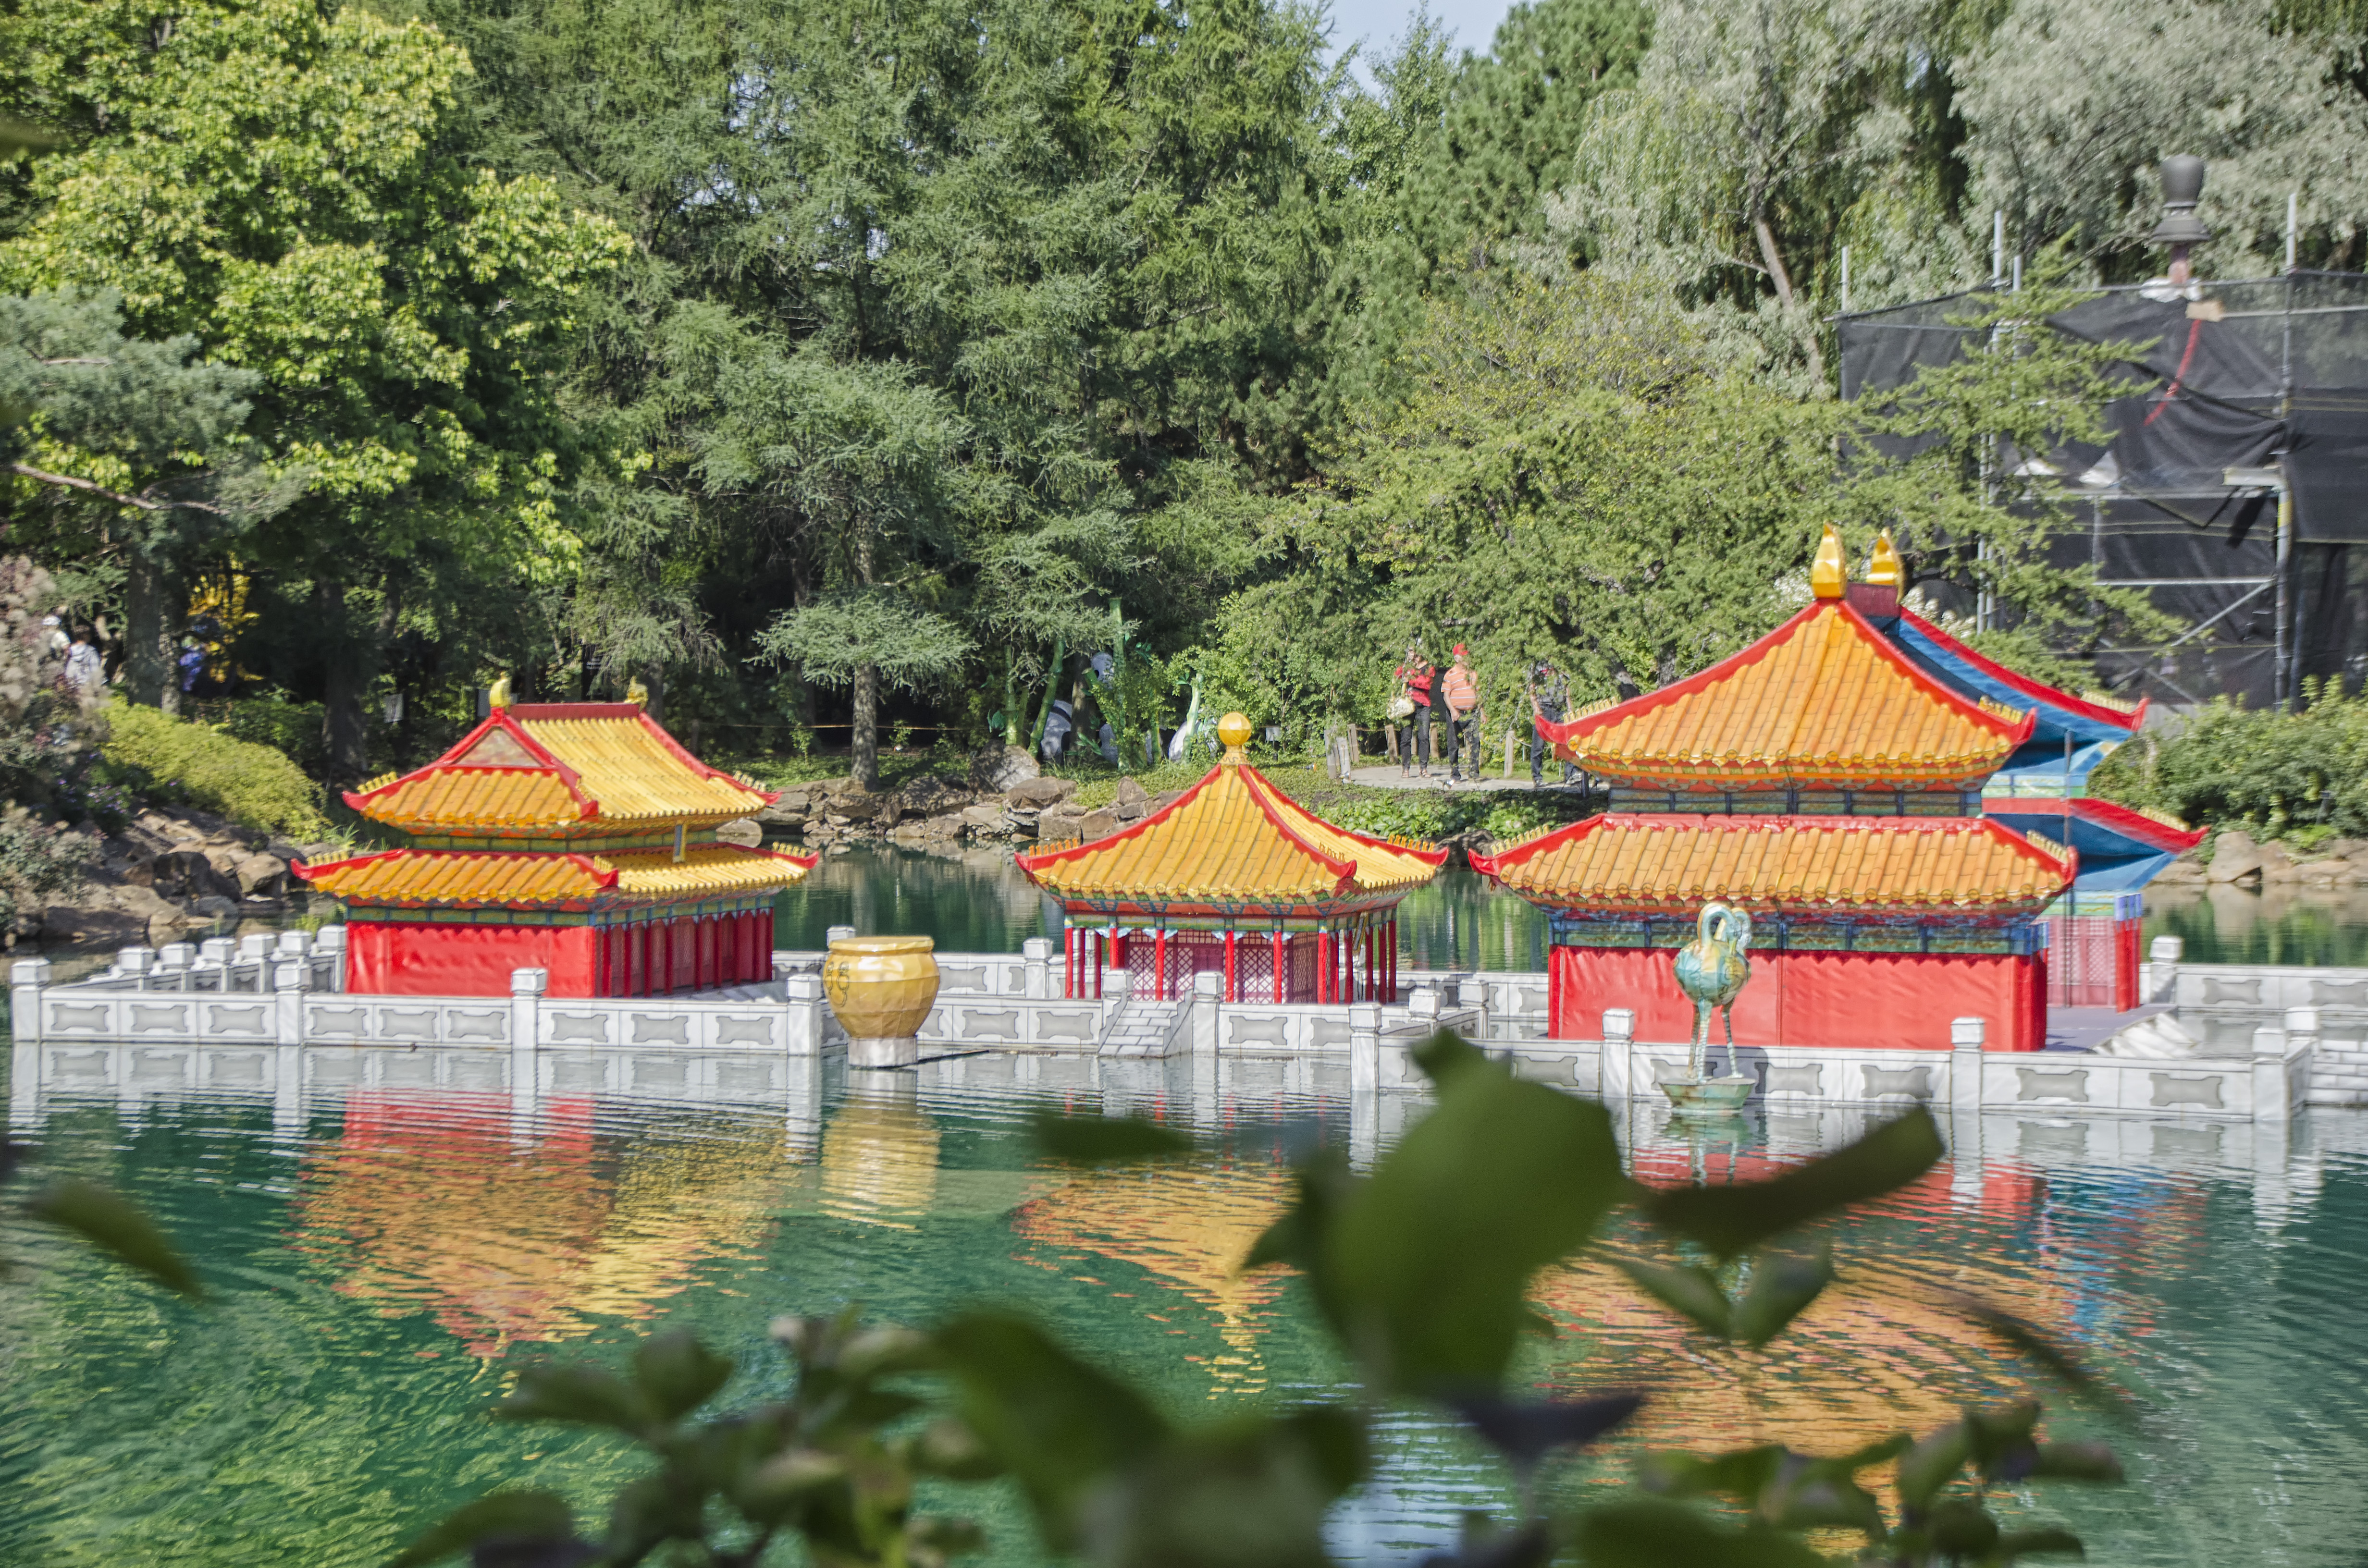
flower, palace, city, amusement park, park, garden, tourism, place of worship, de, of, temple, resort, canada, shrine, botanical garden, quebec, montreal, ville, hindu temple, shinto shrine